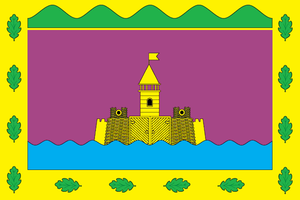
Abinsk, est une ville du kraï de Krasnodar, en Russie, et le centre administratif du raïon Abinski. Sa population s'élevait à 35 921 habitants en 2013.